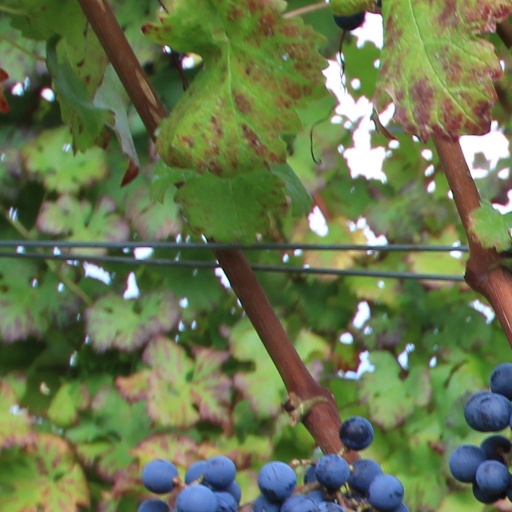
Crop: grape